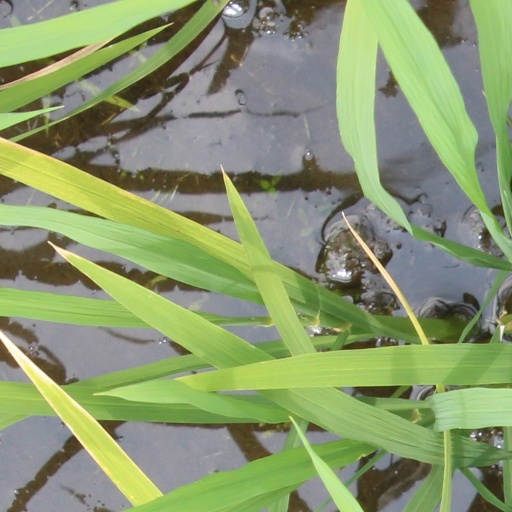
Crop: rice